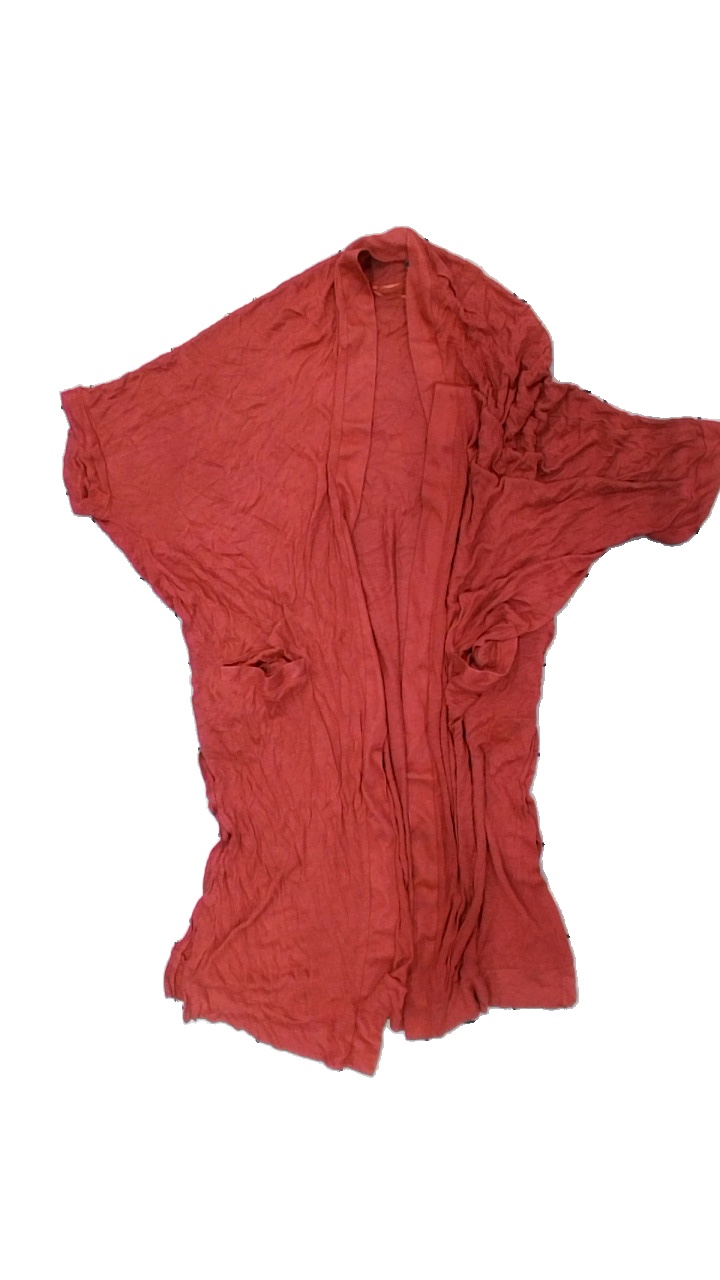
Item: Cardigan (Ladies)
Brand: Lindex
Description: röd kofta
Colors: Red
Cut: Regular
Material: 100% viscose
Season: All
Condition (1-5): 5
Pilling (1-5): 5
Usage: Reuse
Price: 50-100